Rees Jones (politician)

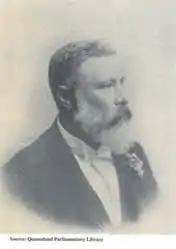
Rees Jones c.1890

Rees Rutland Jones (1840–1916) was a solicitor and politician in Queensland, Australia. He was a Member of the Queensland Legislative Assembly.